Gammel Kongevej

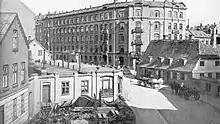
Gammel Kongevej in 1909: One of the old country houses to the right and the former iron foundry on the left, both now demolished

The road was improved by Christian IV in the 1620s. The name Kongevejen (English: King's Road) emerged about a generation later when it became the principal road to Ny Amager (New Amager), as Frederiksberg was then called, where the king had several properties. The name of the road changed to Gammel Kongevej after a new "Route de Roie", Frederiksberg Allé, opened in 1705.